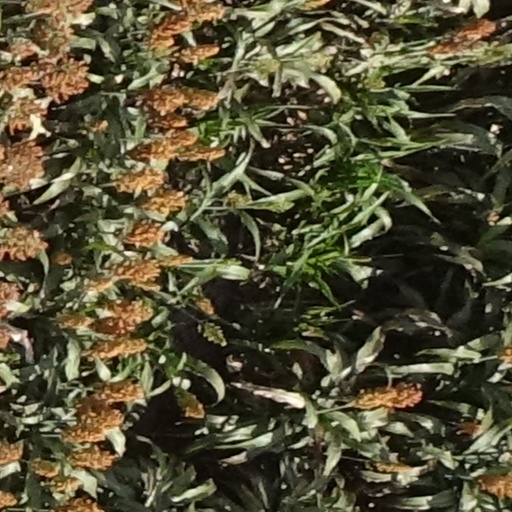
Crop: sorghum